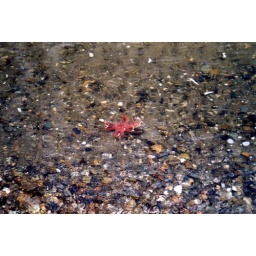
Cool red starfish in the water at Pt. Defiance beach.